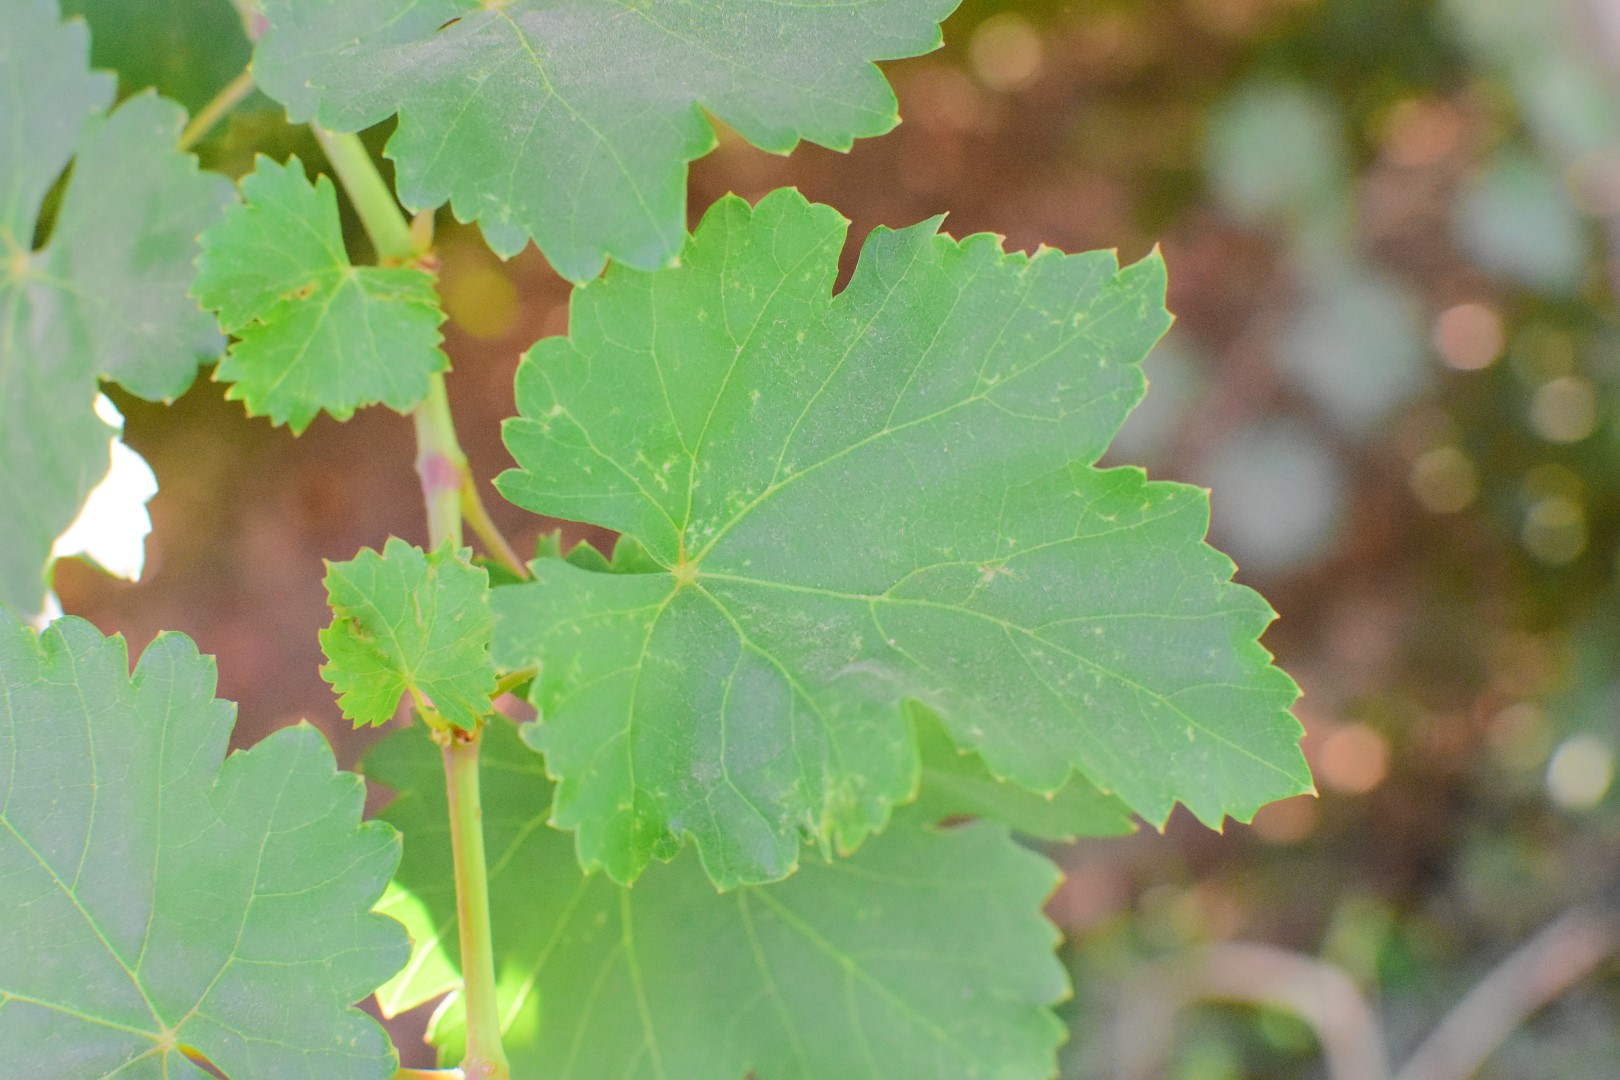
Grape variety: Deas Al-Annz